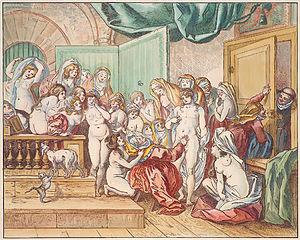
Le conte licencieux est un court récit d'origine populaire appartenant au genre de littérature orale et écrite du conte. Il traite de sujets généralement réprouvés par la morale dominante, à savoir la sexualité et la scatologie, auxquels peut s'ajouter accessoirement le blasphème vis-à-vis de la religion et de ses représentants. Ces thèmes s'expriment souvent, comme les devinettes grivoises, par des jeux de mots, des doubles sens et des ambiguïtés. Ils sont une part des cultures populaires et n'ont d'autre but que de susciter le rire par une violation « contrôlée » des interdits, qui n'est en aucun cas une remise en question de la société. Au contraire, la mise en scène d'un curé dans une situation érotique peut être une confirmation a contrario de la reconnaissance de son rôle exemplaire.
Contes et nouvelles en vers est un recueil de divers contes et nouvelles grivois, recueillis et versifiés par Jean de La Fontaine et publiés en trois parties par Claude Barbin, en 1665, 1666 et 1671.
Le sexe et l'érotisme accompagnent la naissance de la littérature. Du Cantique des Cantiques au Kâmasûtra, du Banquet de Platon aux chants de Sappho, de L'Art d'aimer d'Ovide au Satyricon de Pétrone, des écrits libertins et blasphématoires du Divin Marquis à la philosophie transgressive et sacrilège de Georges Bataille, ces thèmes traversent les siècles et les civilisations.